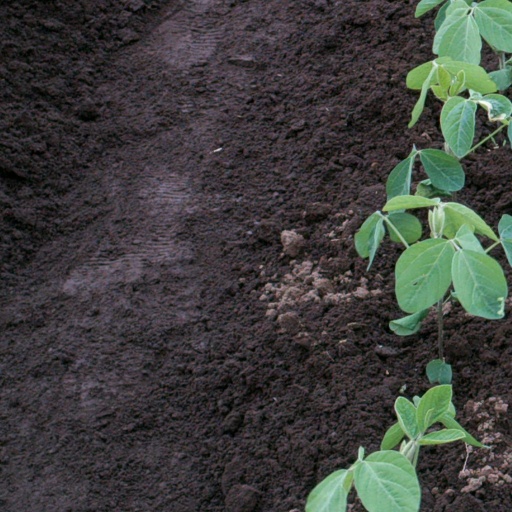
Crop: soybean